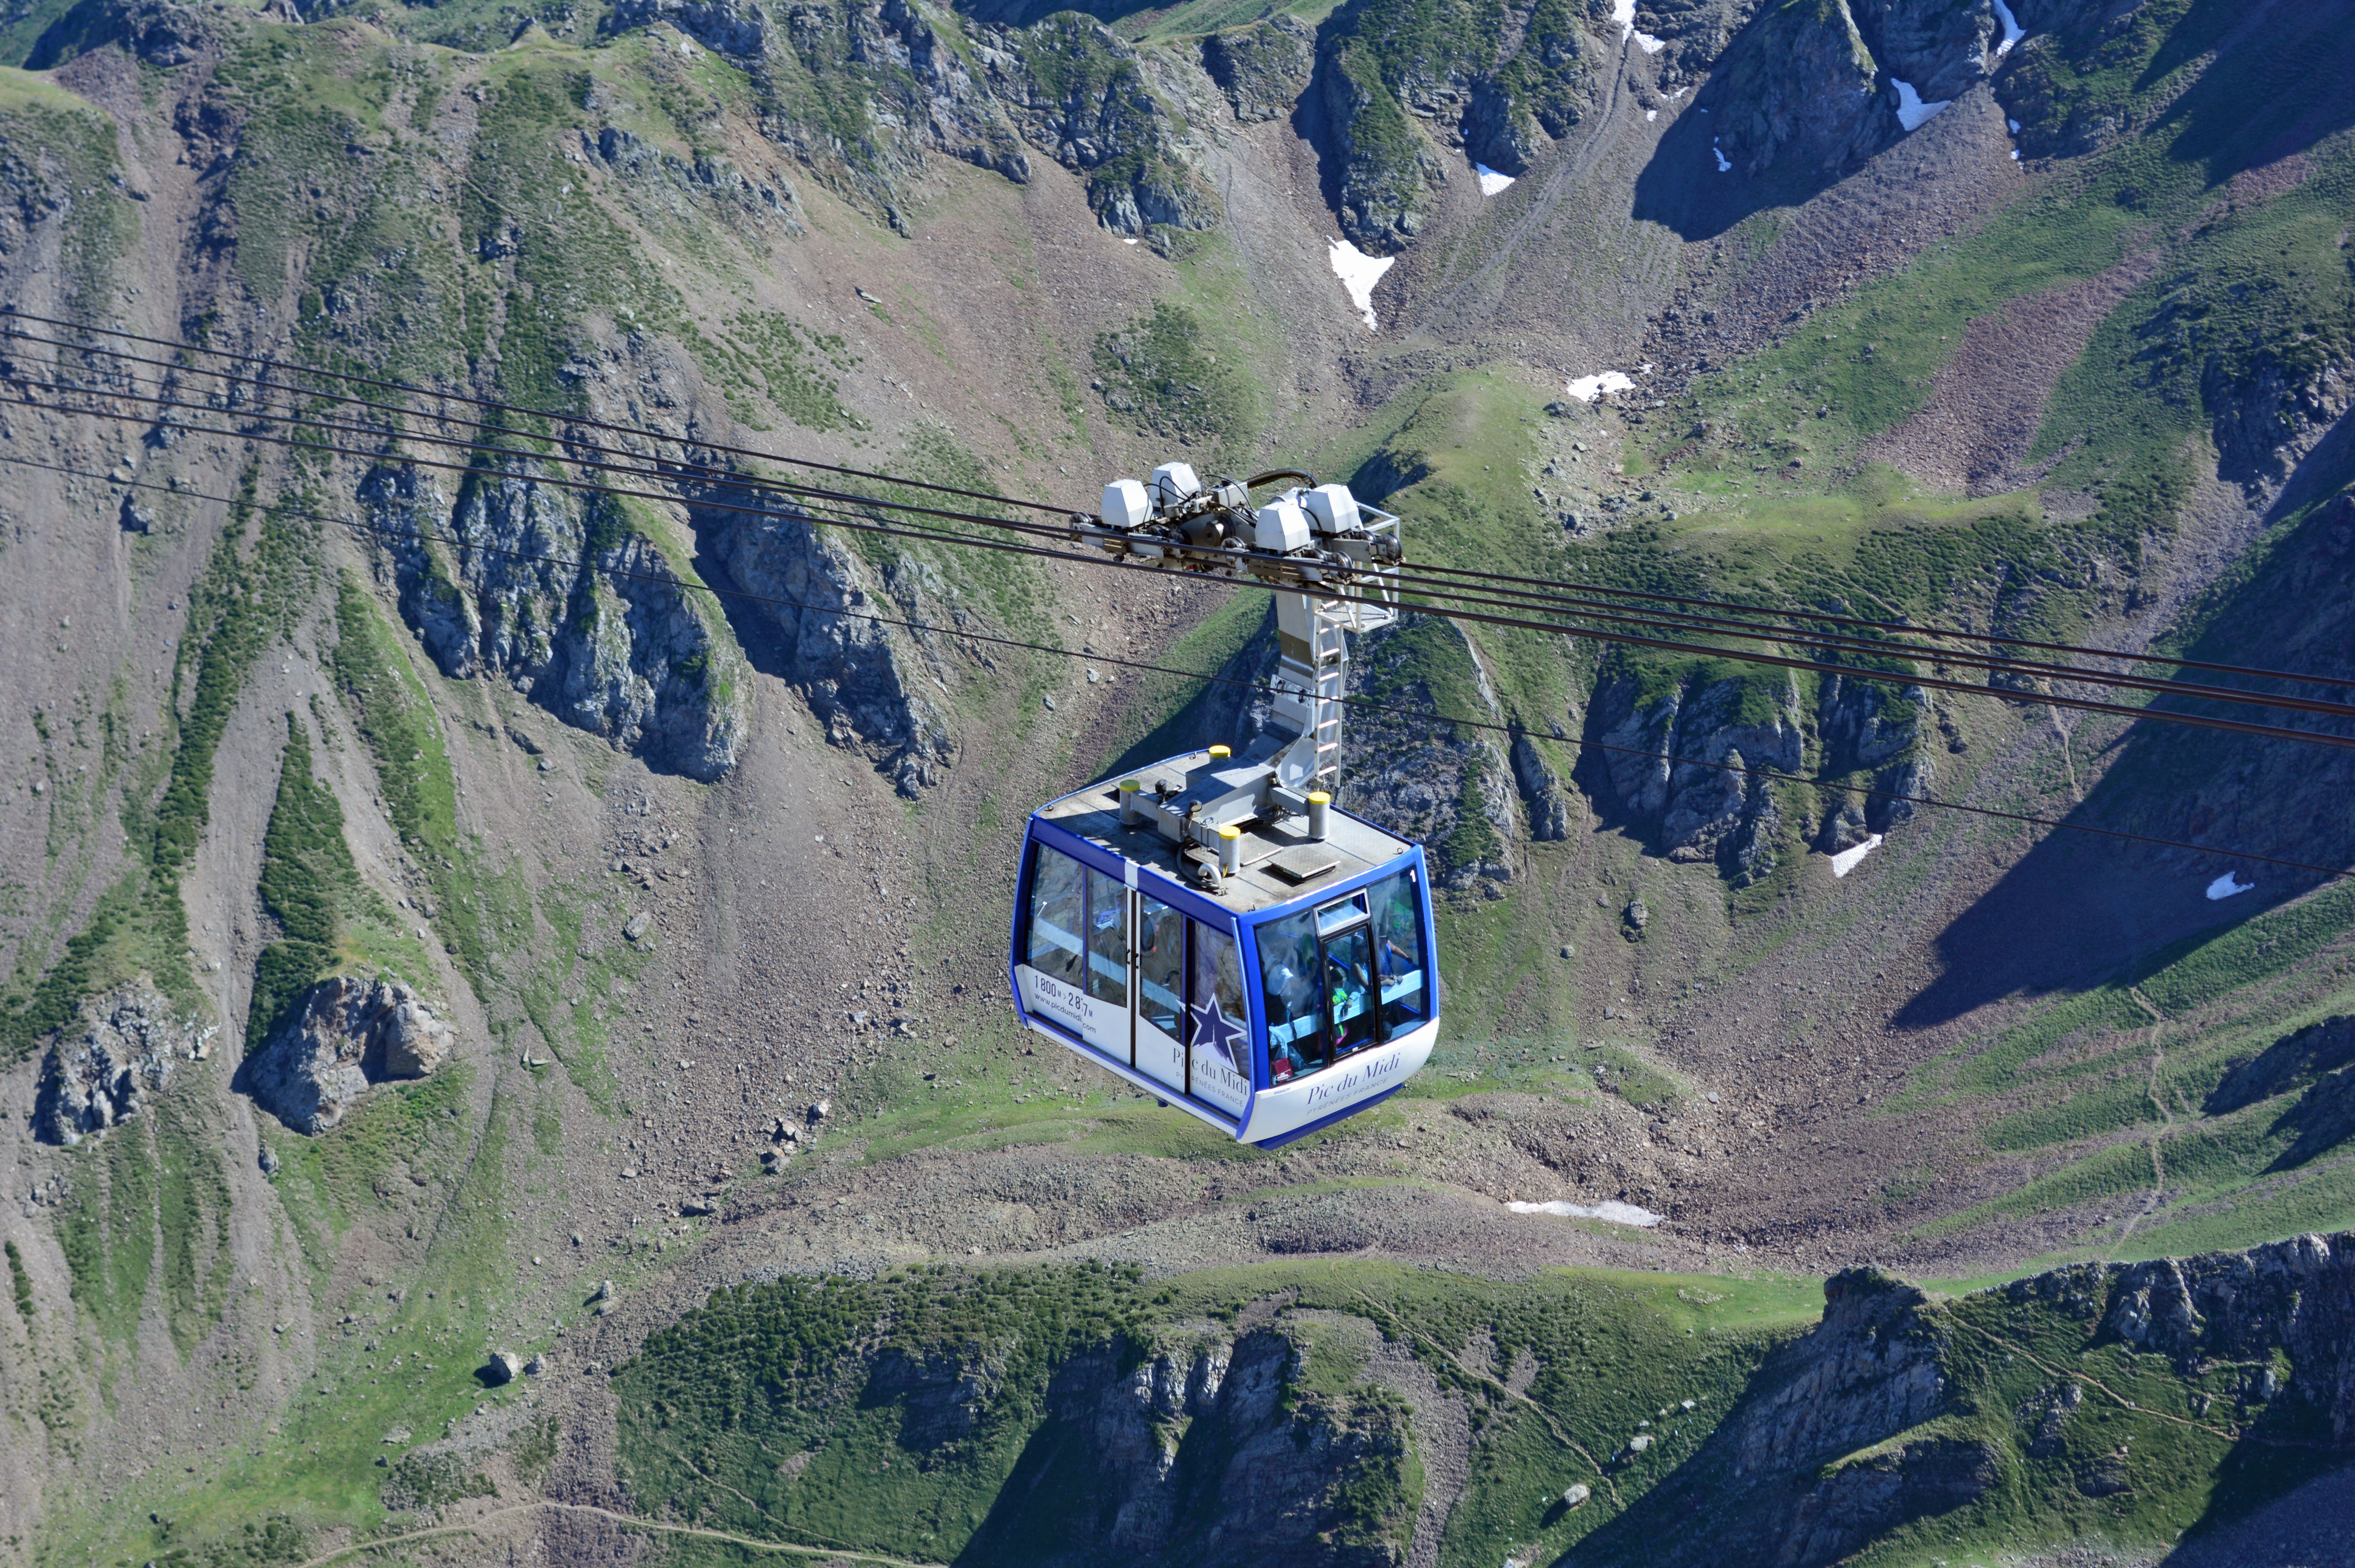
mountain, valley, mountain range, transport, cabin, fjord, cable car, alps, cables, pyrenees, screenshot, aerial photography, mountain pass, south peak, mountainous landforms, rolling stock